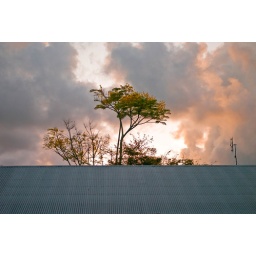
Mexican tree fern in evening light